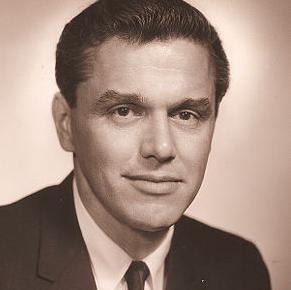
Age: 40